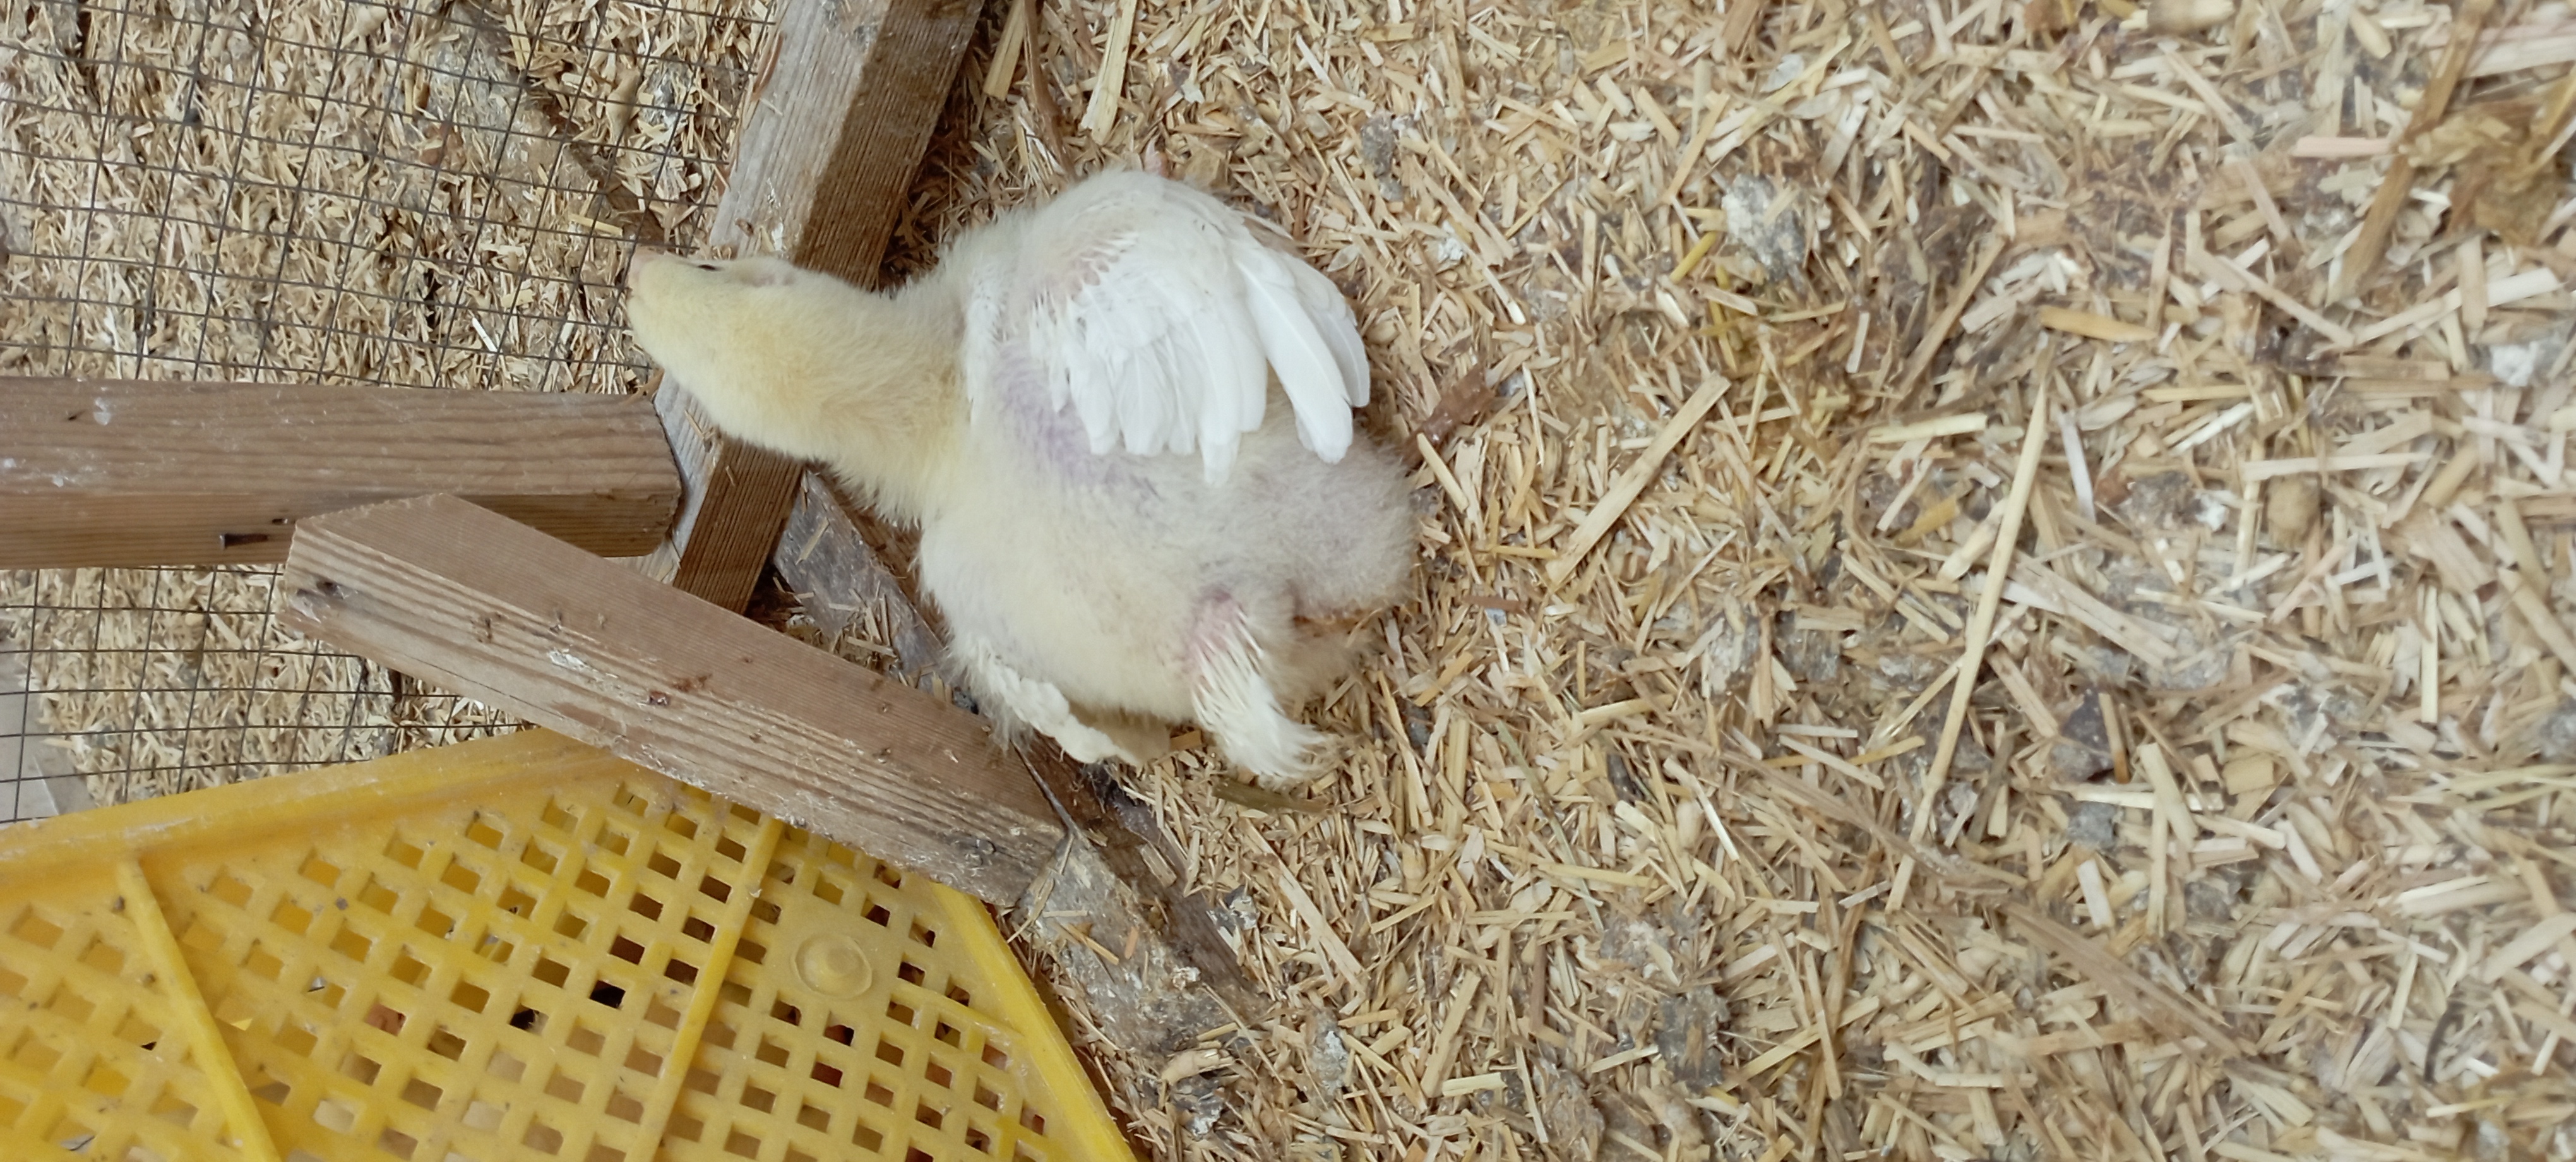
Weight: 420 g